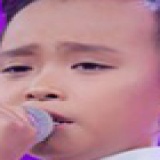
ca sĩ Hồ Văn Cường